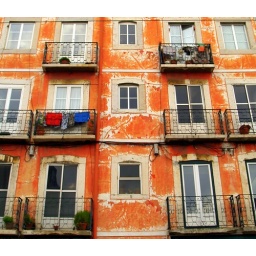
A building in Lisbon. The orange color and some other details caught my eye